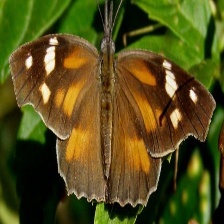
Species: AMERICAN SNOOT